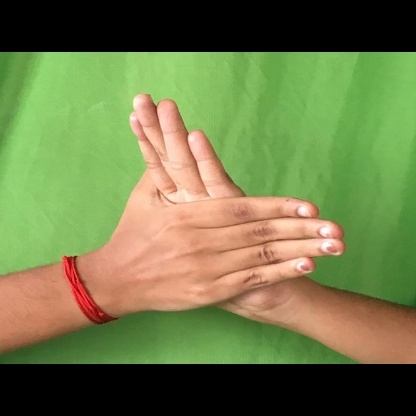
Mudra: Chakra